Angus MacKinnon

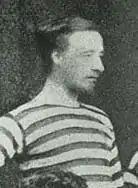
MacKinnon in 1874

Angus MacKinnon (c. 1851 – 24 July 1880) was a Scottish footballer who played for Queen's Park and represented Scotland. Born in Glasgow (but not related to his teammate Billy), he played once for Scotland, scoring the winning goal in a 2–1 victory against England in March 1874. After winning two Scottish Cups at club level, he emigrated to Canada but died there aged 29.